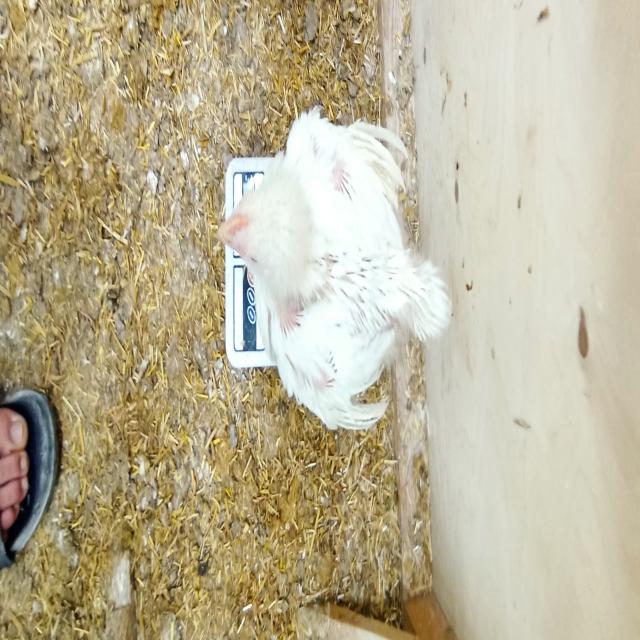
Weight: 1555 g